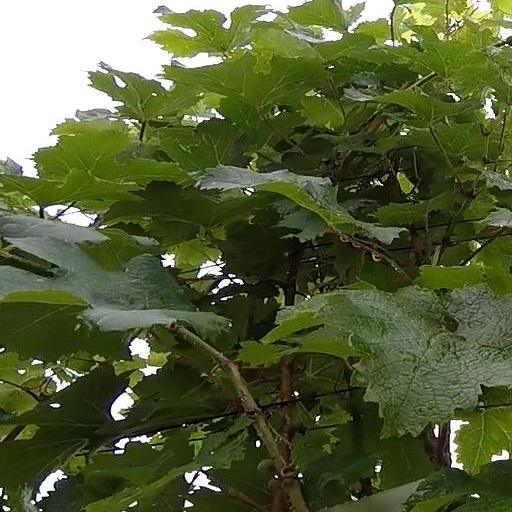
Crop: grape